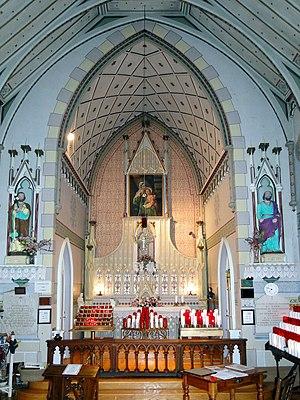
Intérieur de la chapelle Sainte-Anne (1862), Varennes, province de Québec, Canada
La paroisse Sainte-Anne-de-Varennes est une paroisse qui englobe le territoire de ce qui est aujourd'hui la ville de Varennes. Elle est située dans le Sud-Ouest du Québec à 25 km au nord-est de Montréal dans le diocèse de Saint-Jean-Longueuil.